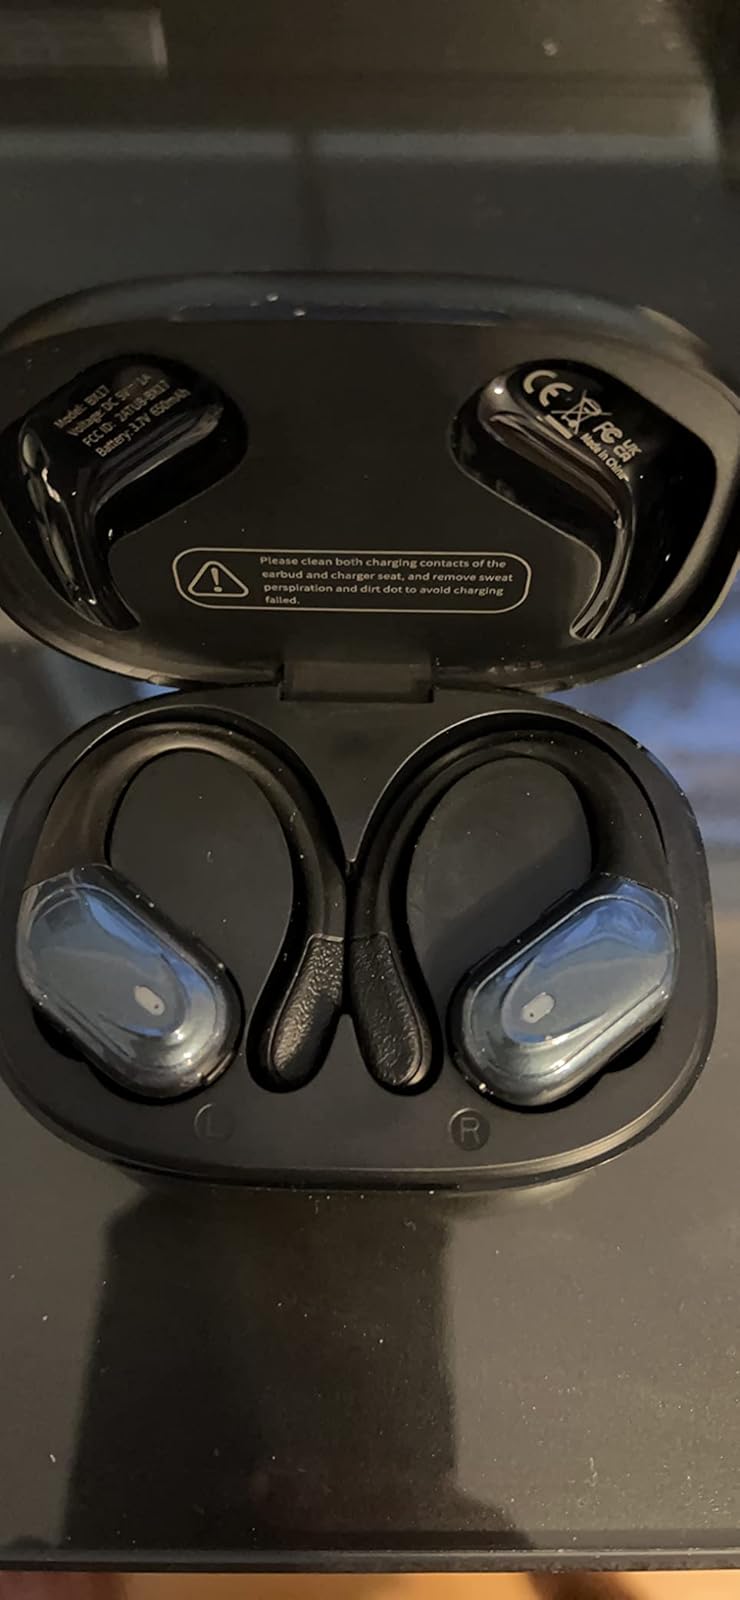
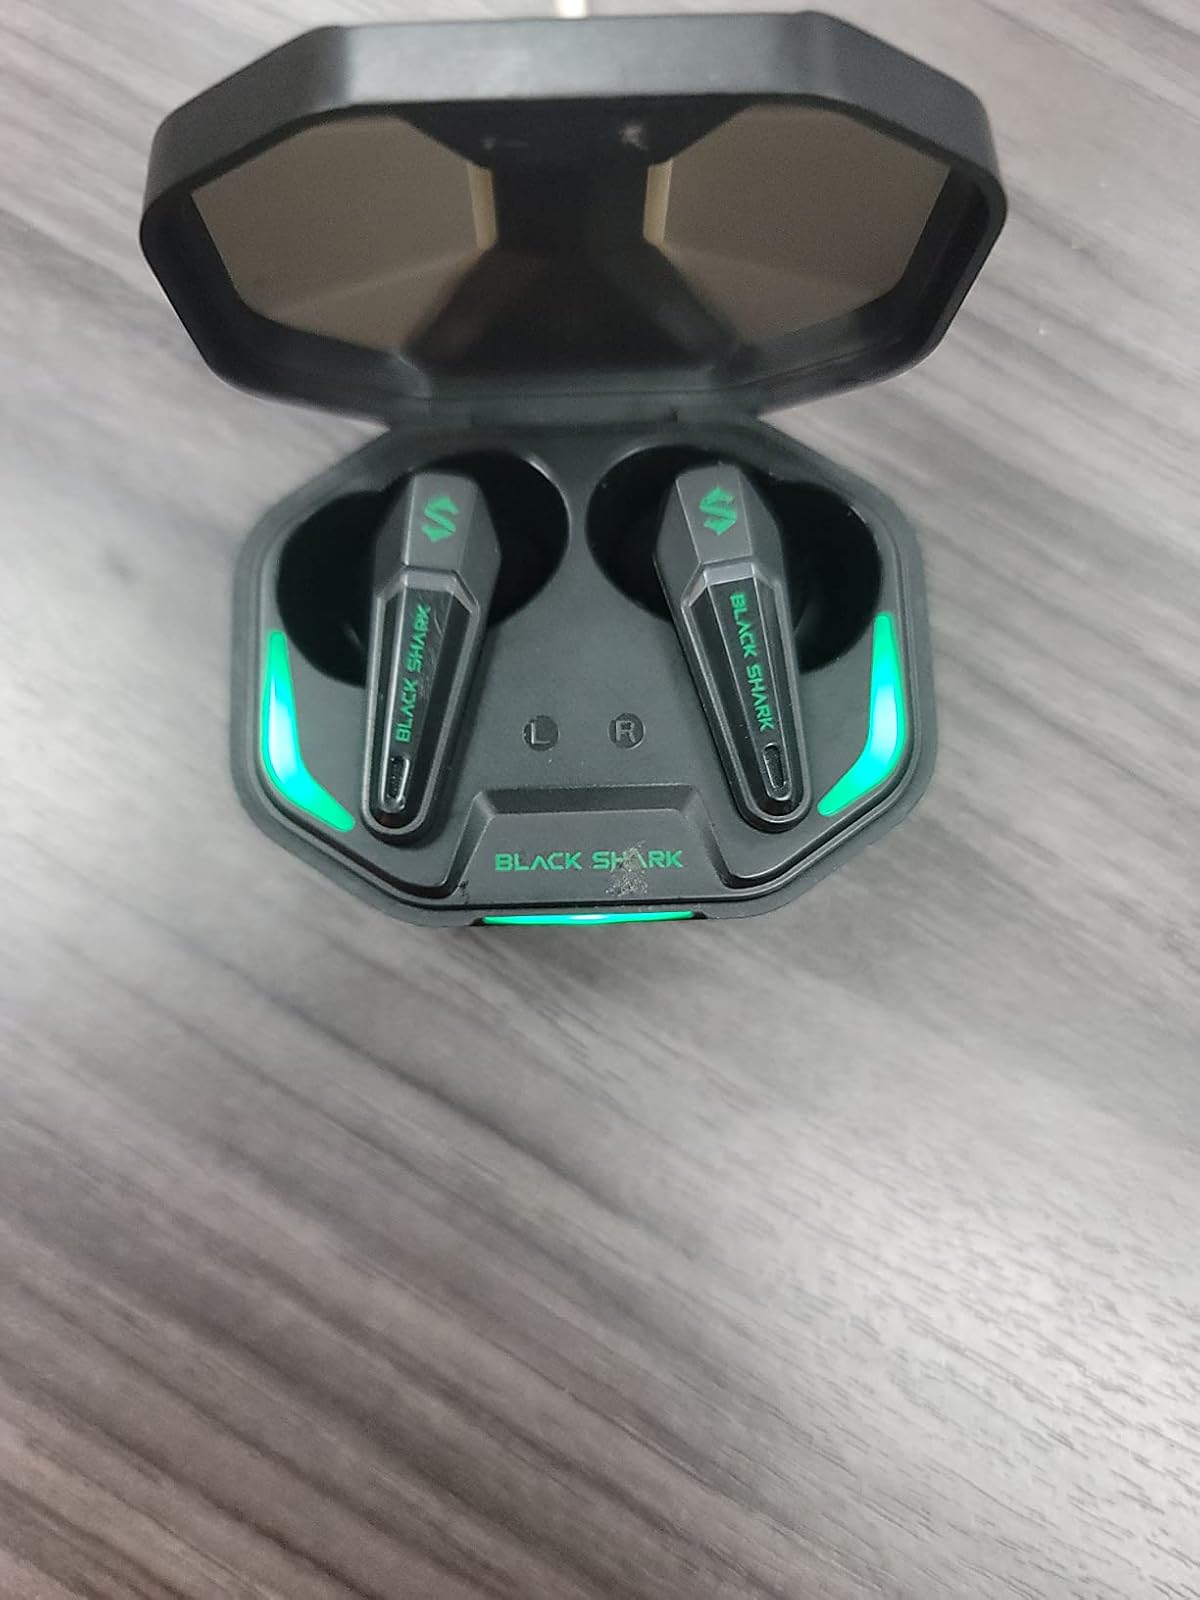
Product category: earbuds
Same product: no